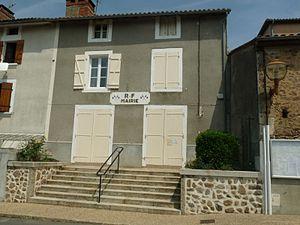
mairie de Chirac, Charente, France
Chirac est une commune du sud-ouest de la France, située dans le département de la Charente.